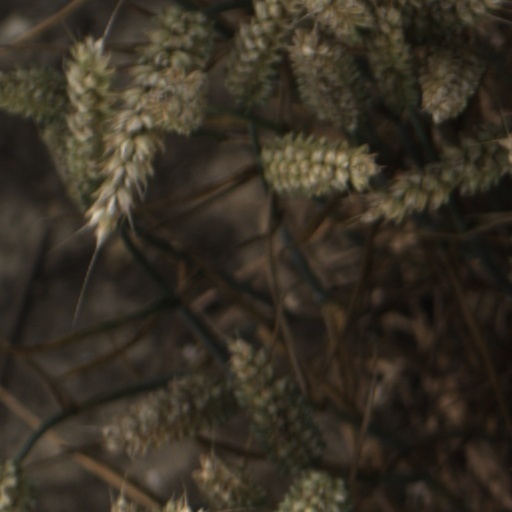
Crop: wheat